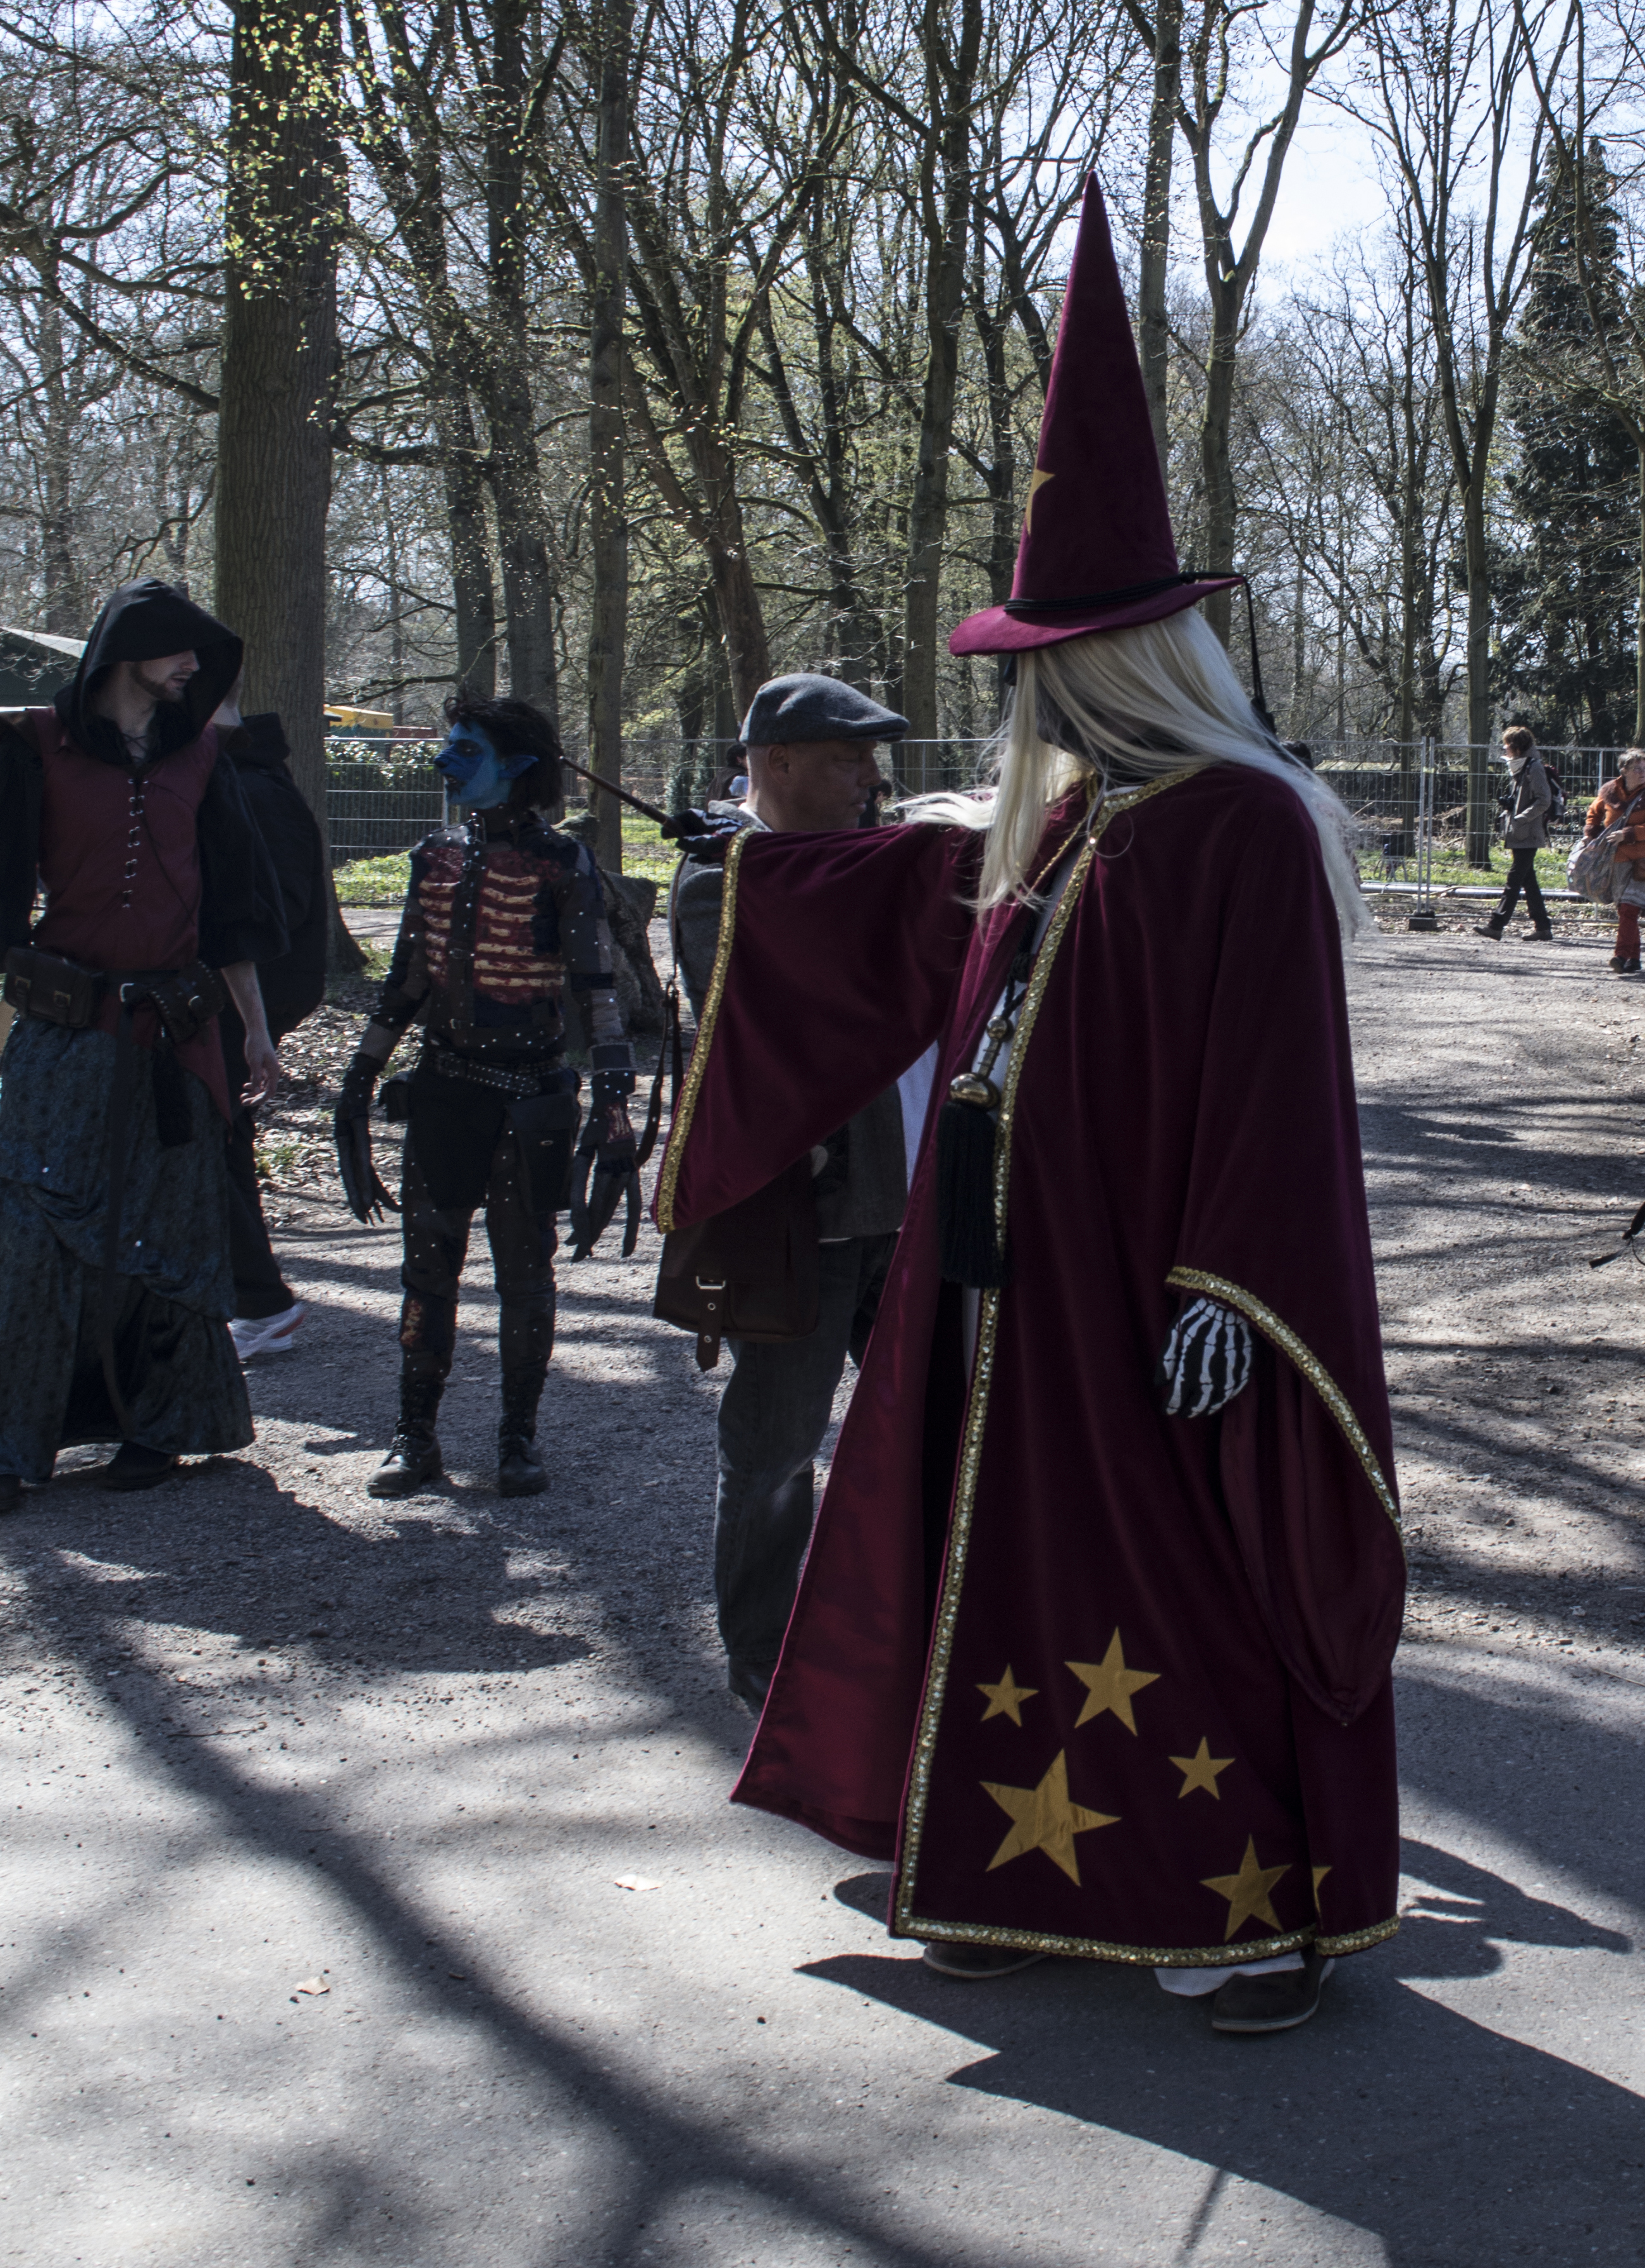
outdoor, people, photography, photo, nikon, clothing, holland, festival, nederland, netherlands, 2013, fun, dutch, outdoorphotography, picture, photograph, fotos, foto, fotografie, fantasy, elf, event, costume, fair, middle ages, paulvandevelde, pdvandevelde, padagudaloma, dordrecht, nederlandinfotos, evenementenfotografie, pvdvfotografie, pdvandeveldedordrecht, nederlandsefotografie, dutchphotogaraphy, totallydutch, fotografienederland, hollandsefotografie, fotografieholland, haarzuilens, dehaar, elfia, kasteeldehaar, elffantasyfair, elfiahaarzuilens, fantasyevent, elfia2013, wwwelfiacom, dwarveshobbits